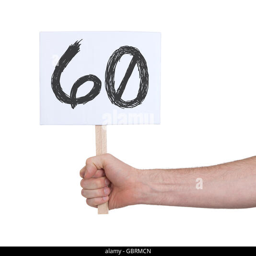
sign with a number , isolated on white - 60